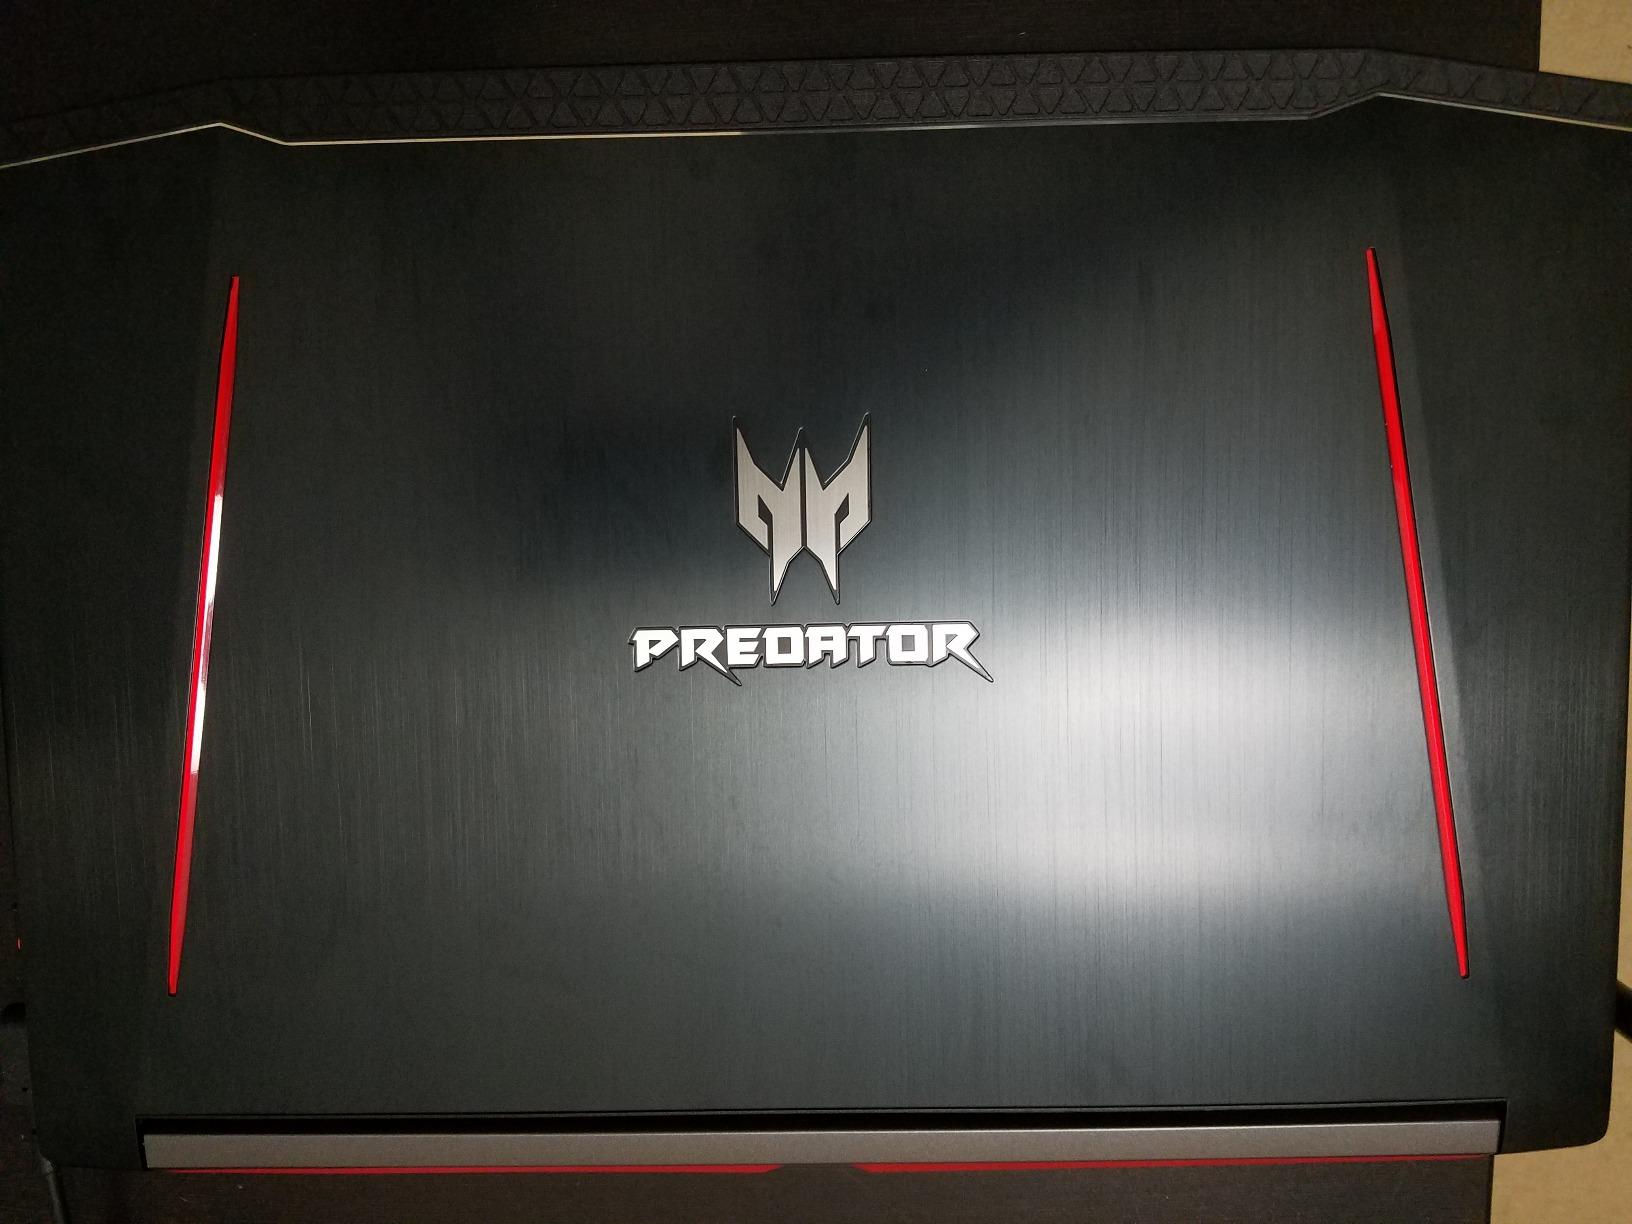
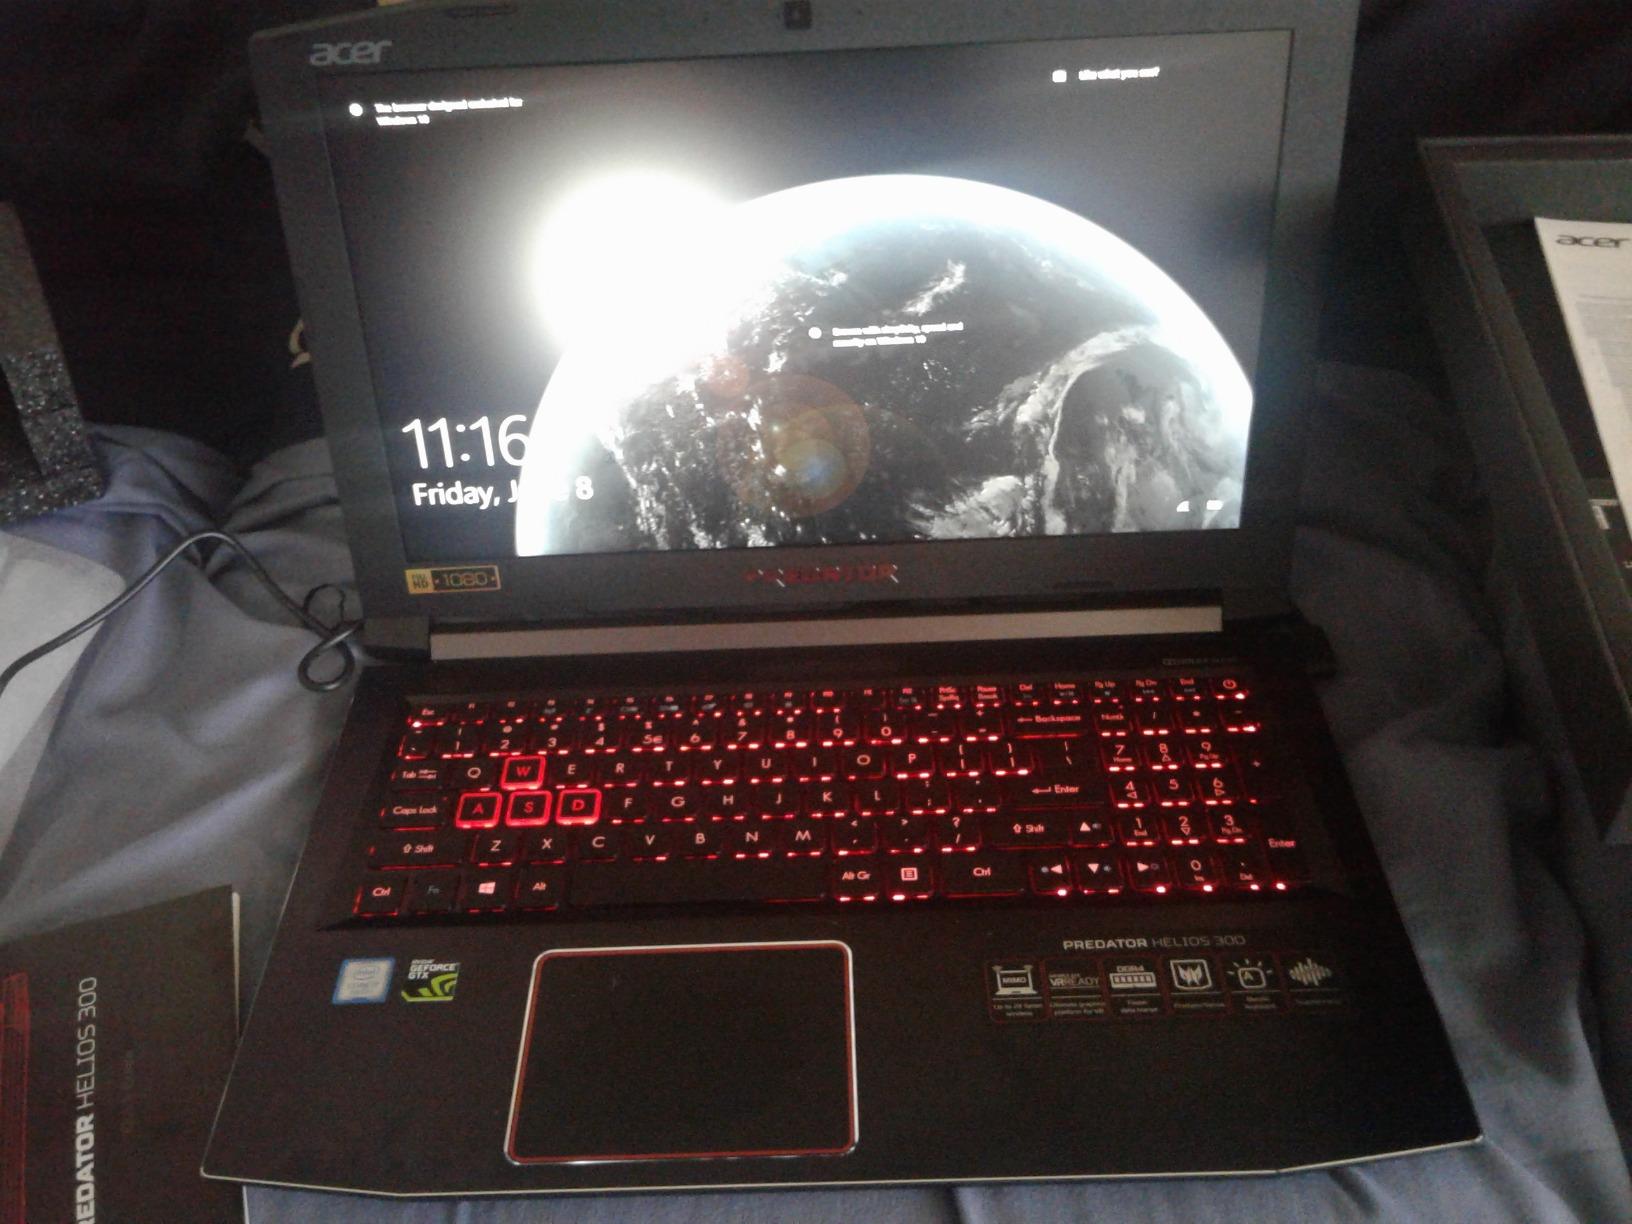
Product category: laptop
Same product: yes